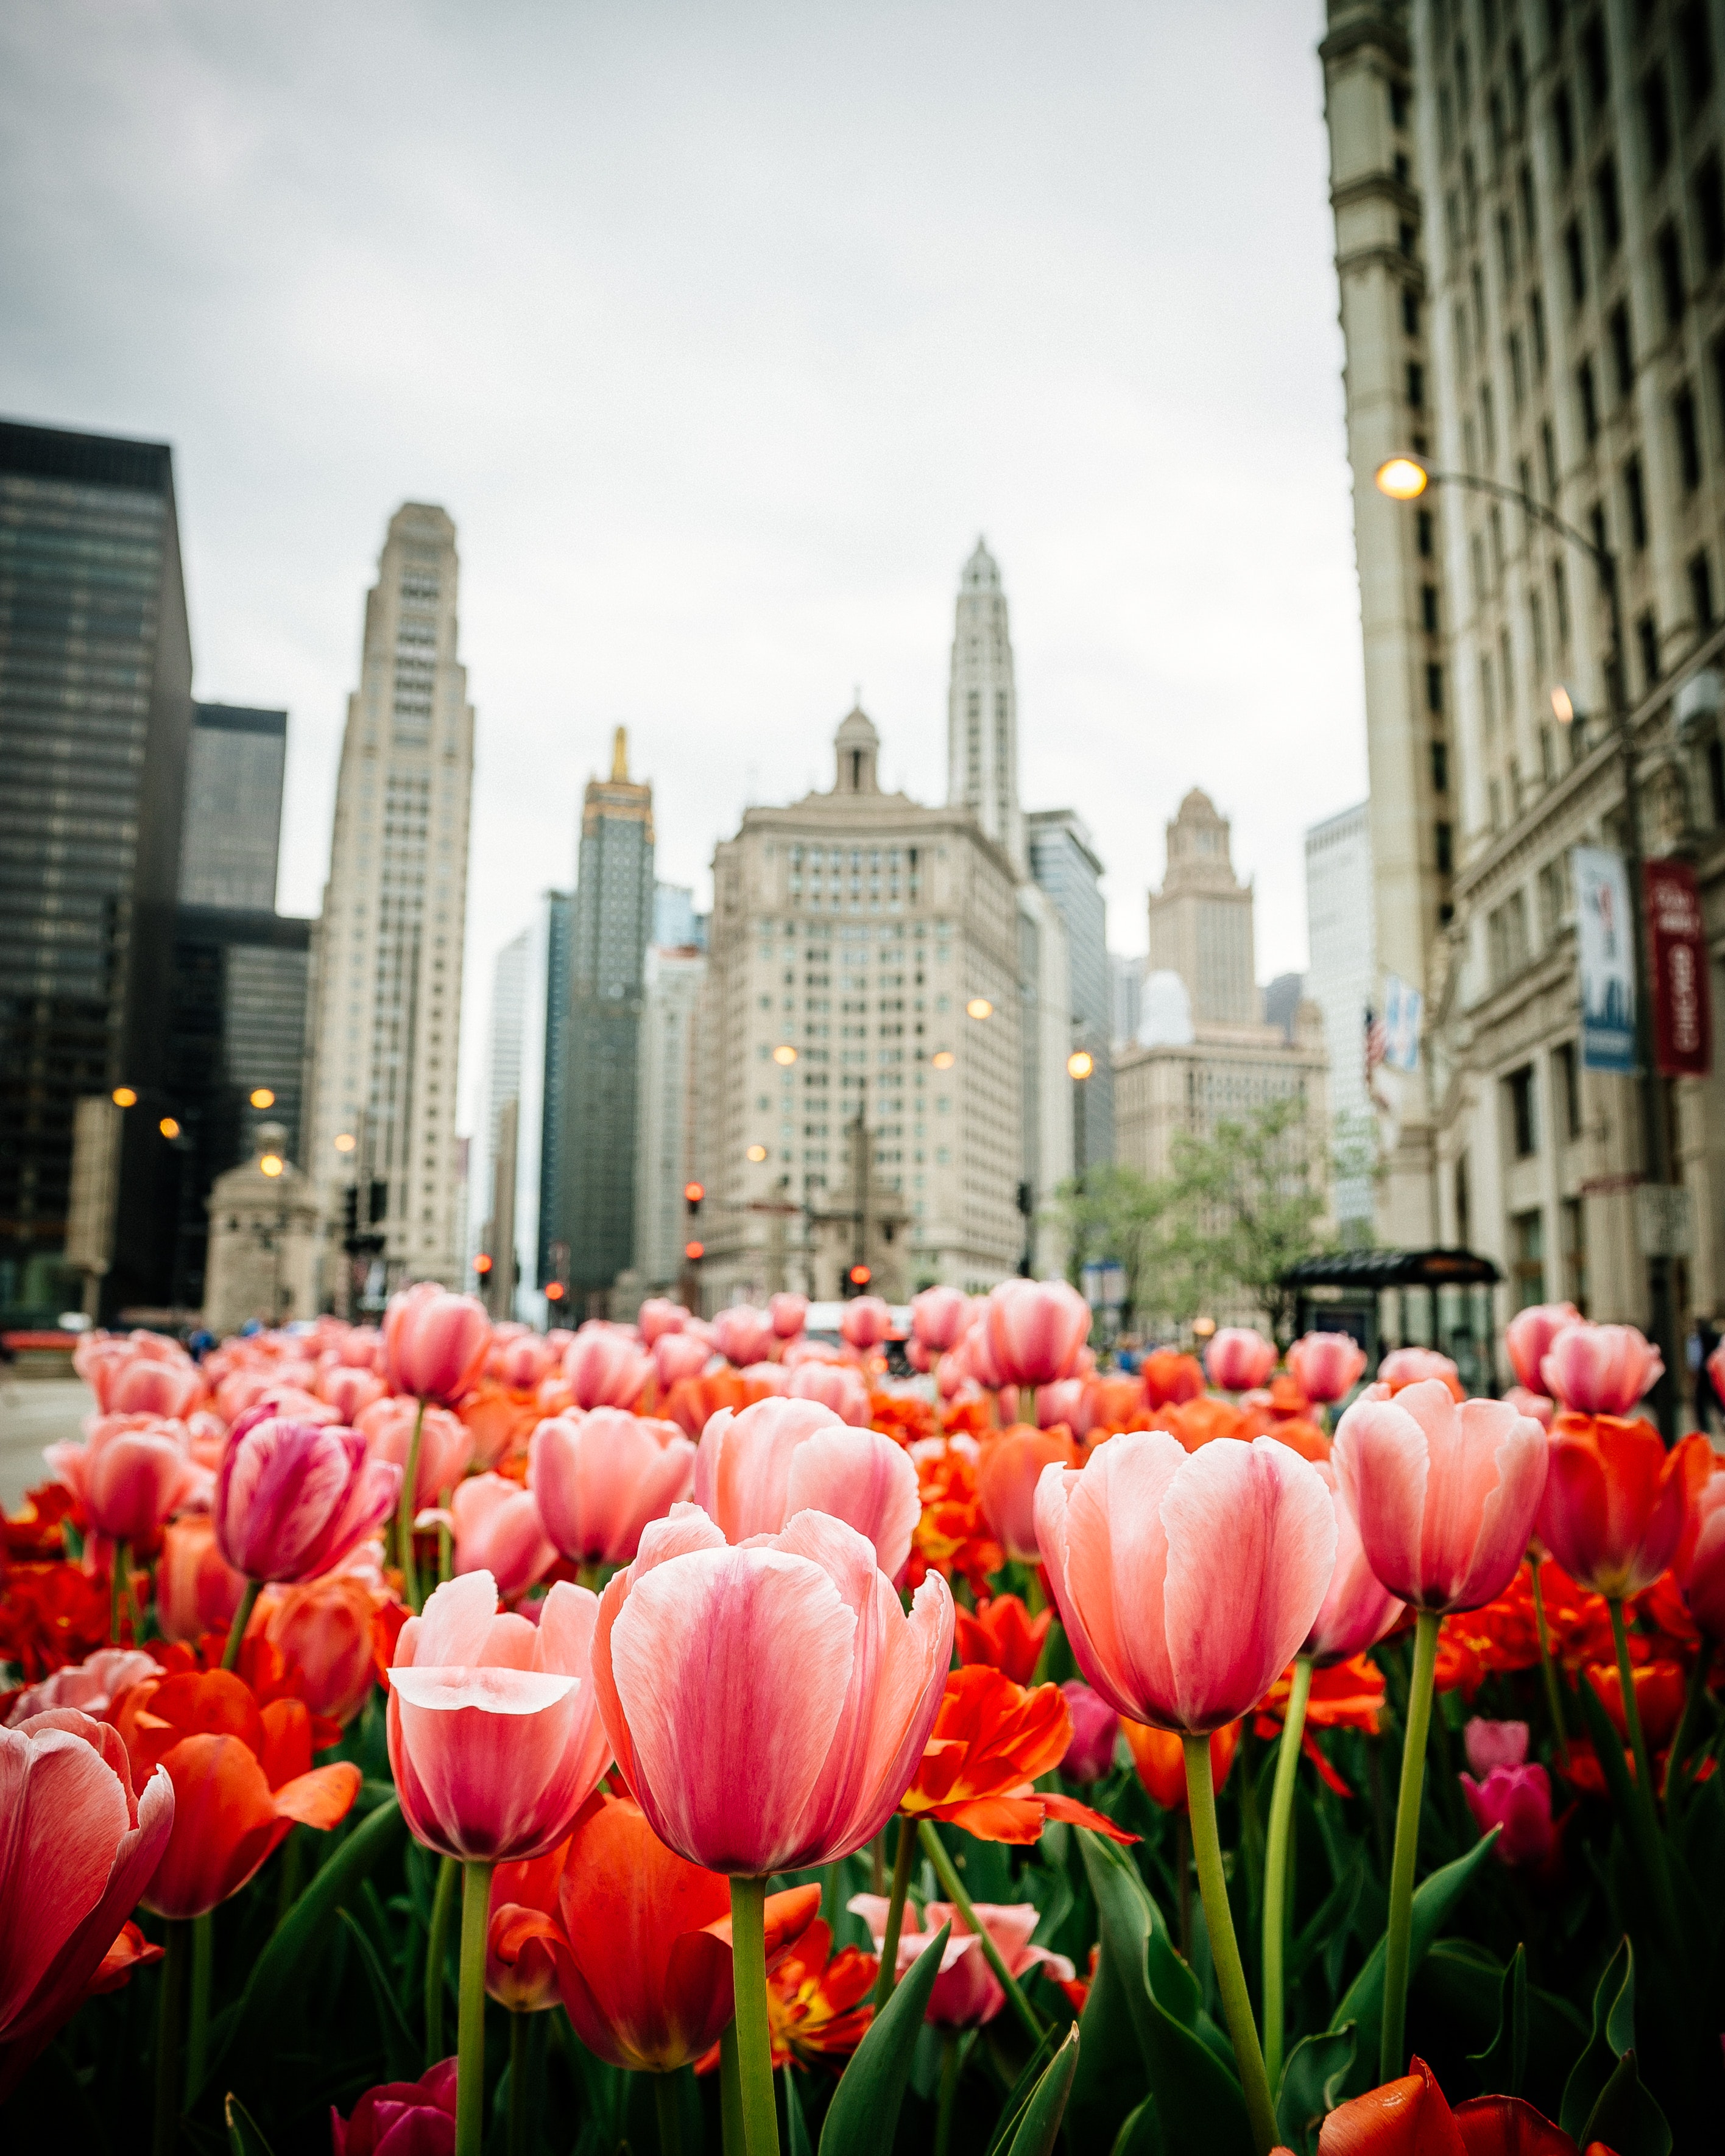
flower, tulip, red, petal, pink, spring, city, landmark, human settlement, plant, daytime, sky, urban area, leaf, botany, flowering plant, downtown, lily family, plant stem, sunlight, skyscraper, cityscape, garden, metropolis, building, park, perennial plant